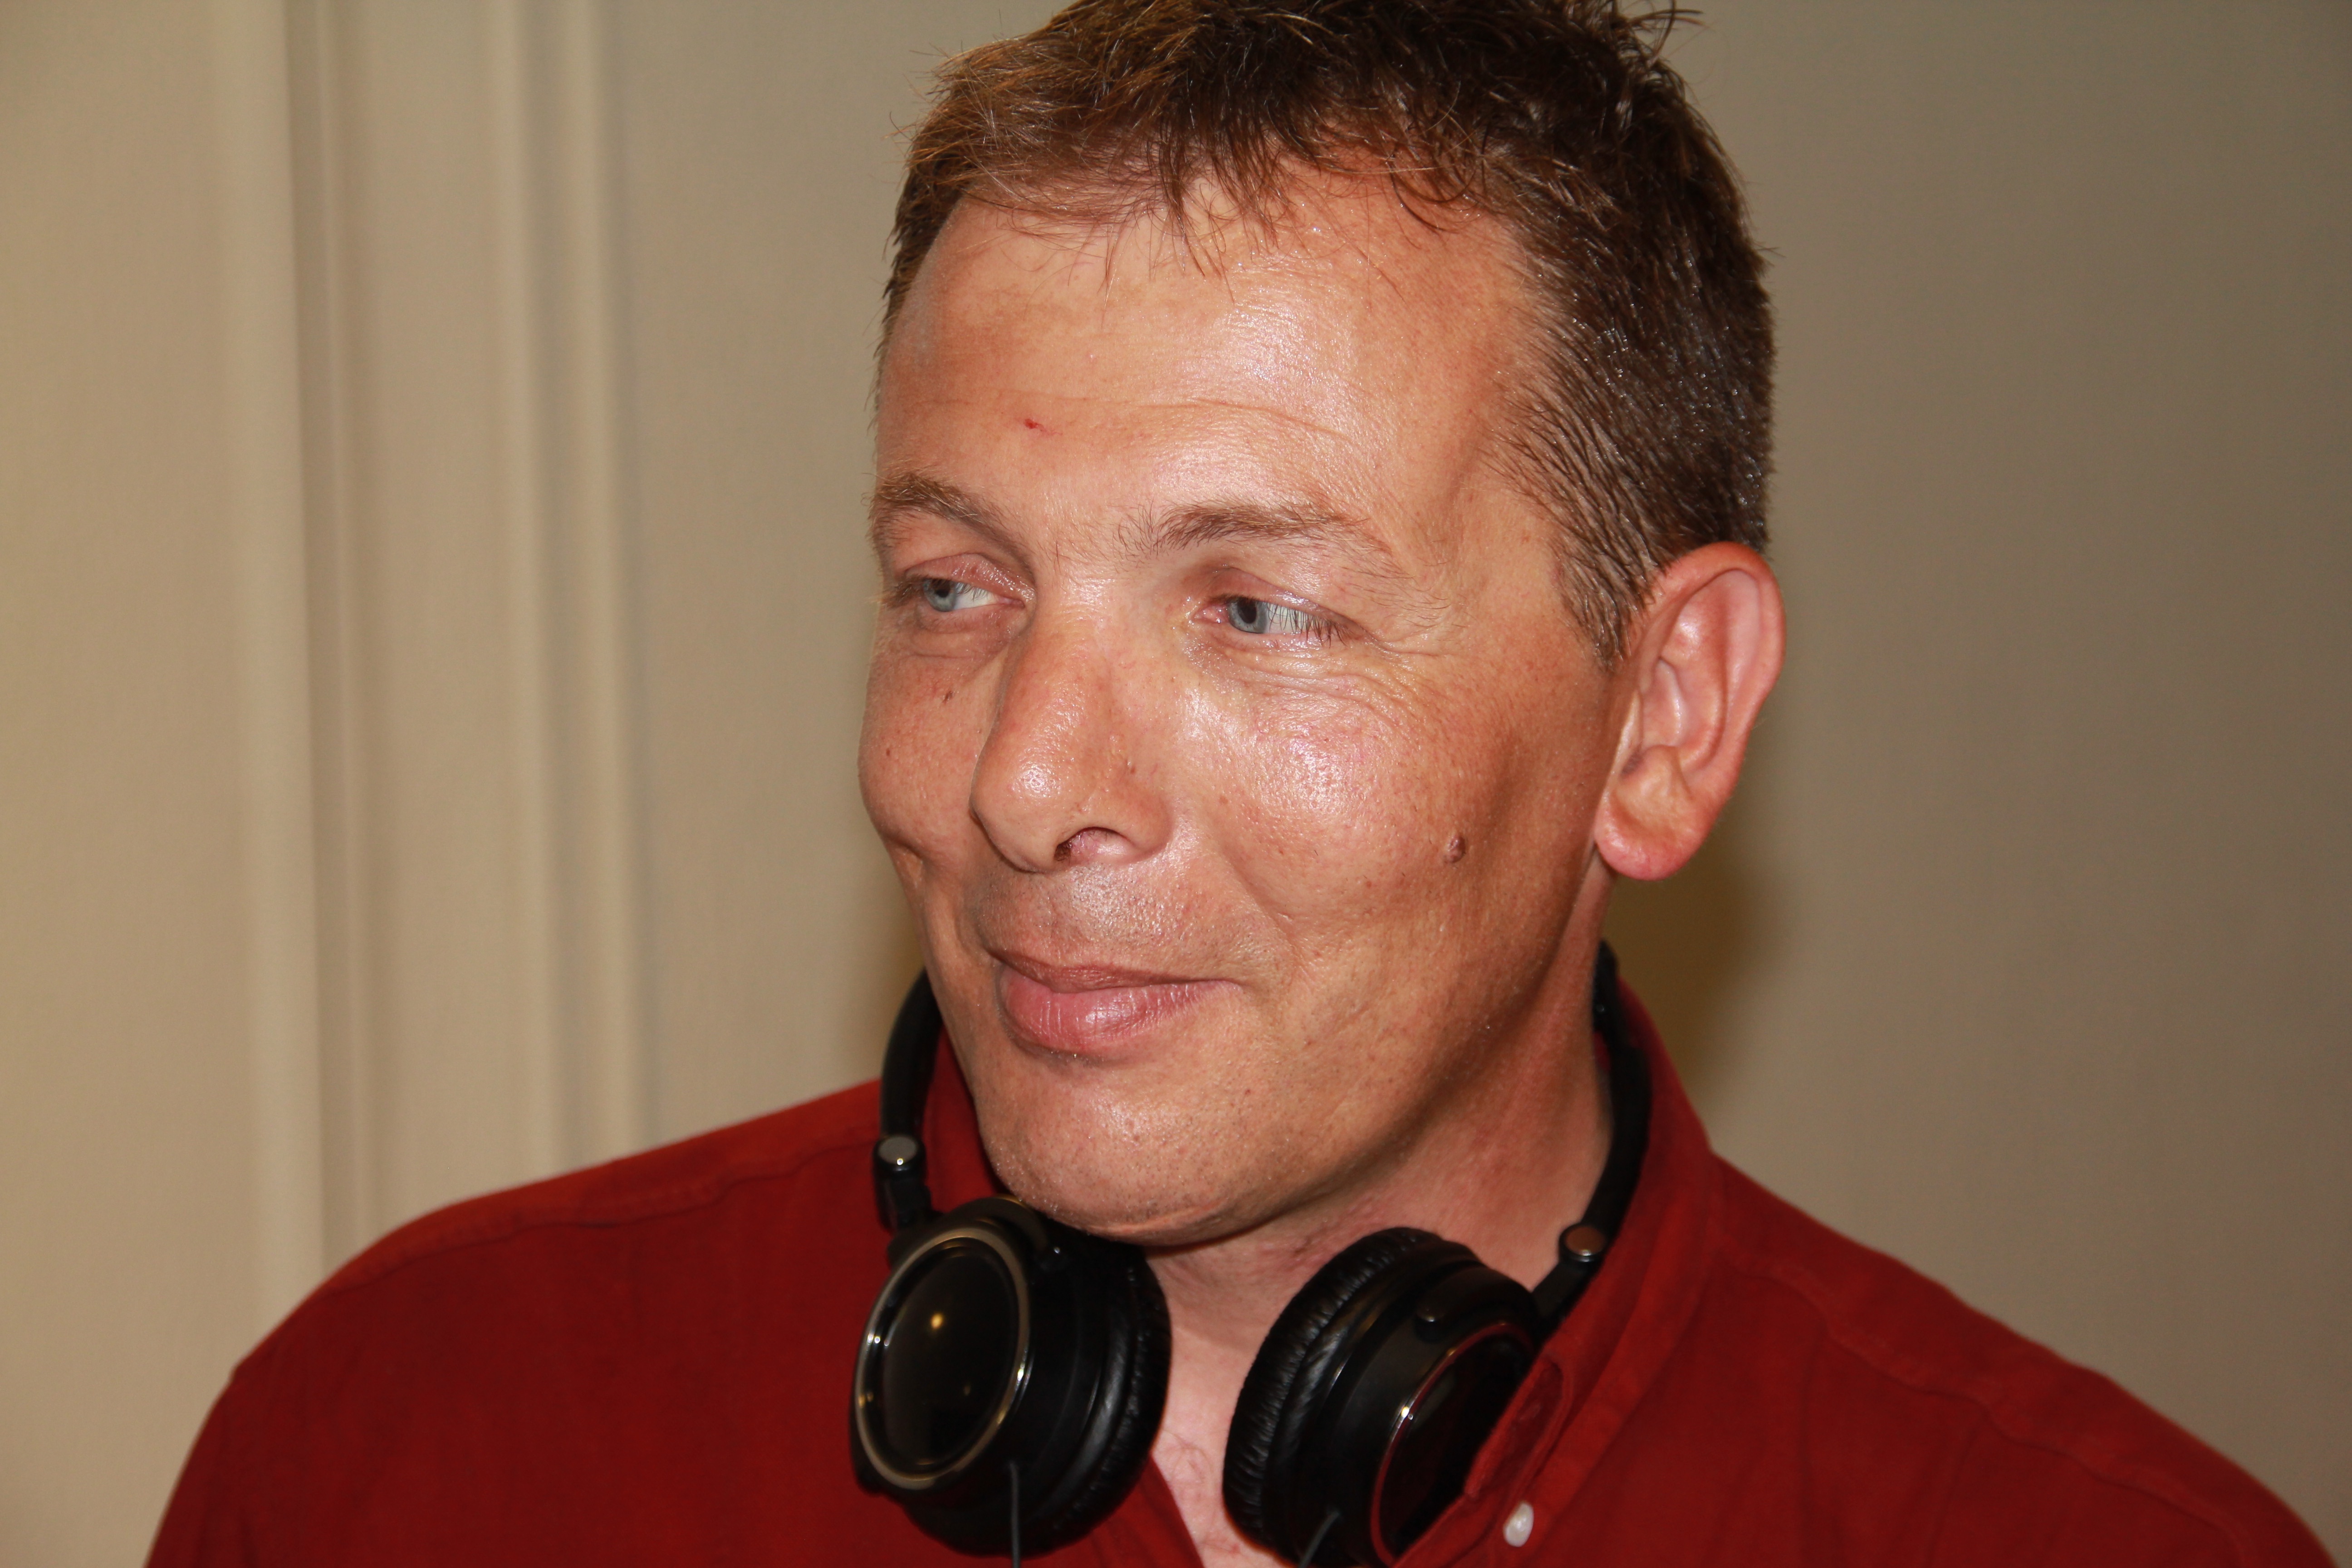
person, profession, senior citizen, organ